Roger Connor

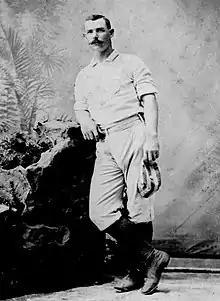
Connor

Roger Connor (July 1, 1857 – January 4, 1931) was an American 19th-century Major League Baseball (MLB) player. He played for several teams, but his longest tenure was in New York, where he was responsible for the New York Gothams becoming known as the Giants. He was the player whom Babe Ruth succeeded as the all-time career home run champion. Connor hit 138 home runs during his 18-year career, and his career home run record stood for 23 years after his retirement in 1897. He was one of just seven players with 2,000 hits when he retired.